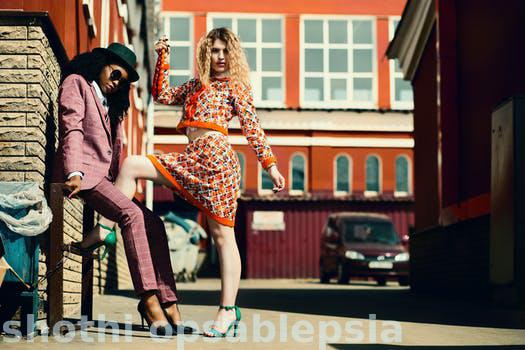
Label: Watermark